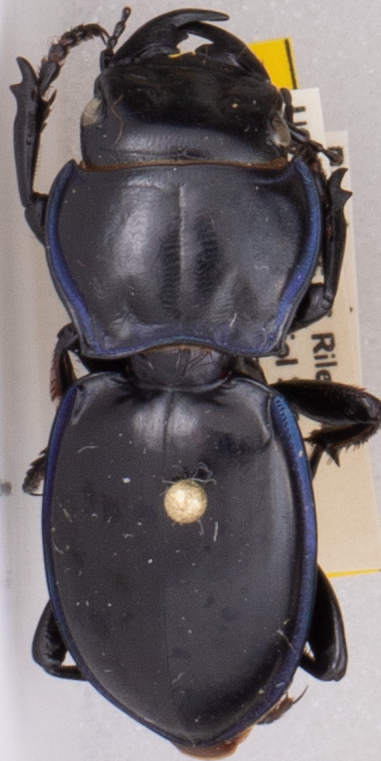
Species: Pasimachus elongatus
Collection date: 2020-07-13
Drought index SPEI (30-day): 0.24
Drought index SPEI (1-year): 0.71
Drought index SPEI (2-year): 2.09